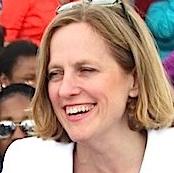
Age: 49